Northport High School

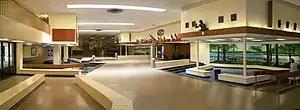
Northport High School Commons looking towards the library and the freshman "bus stop" in the left foreground

The main part of the school began construction in 1963, opening for the 1966–67 school year on September 7, 1966. A few years later, the L wing began construction and opened for the 1969–70 school year on September 3, 1969. A unique feature of the school building is the large open area, called the Commons, that visitors enter into immediately from the main entrance. The Commons acts as a hub for the entire school. Both the large and small cafeteria, faculty dining room, library and auditorium are located directly off the Commons, from which students may visit "The Tiger's Den" (school store) and access almost all of the schools wings. There is a balcony on the north side, providing access to the school's administrative offices and counseling center. The Commons is also a favorite hangout of NHS students who congregate there before and after school, during lunch and free periods. In each corner lies the "wells," partially enclosed recessed areas where students can catch up on work, socialize or relax. The largest well has been designated for the senior class through decades of tradition, leaving the two smaller wells for the junior and sophomore classes. As part of an extensive grade restructuring of the entire Northport-East Northport Union Free School District in 1988, the 9th grade was reassigned from each of the junior high schools (as they were called at the time) to the high school. This created two incoming classes that year, including freshmen for the first time. Since there was no existing well for the new freshman class and one could not be constructed, the high school built the freshman benches instead.